Calcium

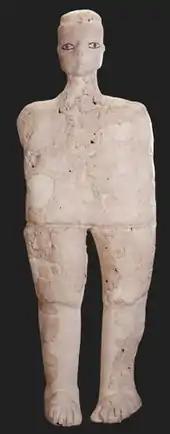
One of the 'Ain Ghazal Statues, made from lime plaster

Calcium compounds were known for millennia, though their chemical makeup was not understood until the 17th century. Lime as a building material and as plaster for statues was used as far back as around 7000 BC. The first dated lime kiln dates back to 2500 BC and was found in Khafajah, Mesopotamia.